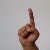
The image shows a hand gesture representing the letter 'D' in Indian Sign Language.